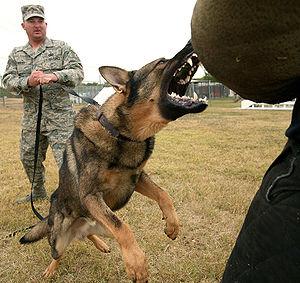
Un chien de garde est un type de chien spécialement dressé — ou bien soigneusement sélectionné — pour interdire l'accès à un lieu.